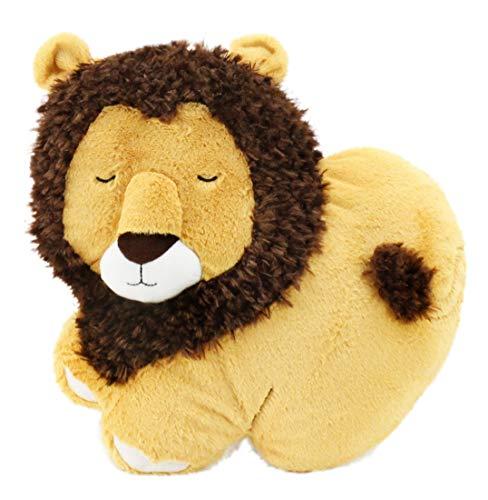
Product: Soft Landing | Backflips |Lion/Panda | 2:1 Reversible Character Plush
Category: Toys & Games | Stuffed Animals & Plush Toys | Stuffed Animals & Teddy Bears
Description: KIDS 3+ Years: Our reversible characters are suitable for children ages 3 years and older.
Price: $36.99
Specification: ProductDimensions:5x14x14.5inches|ItemWeight:15.2ounces|ShippingWeight:15.2ounces(Viewshippingratesandpolicies)|ASIN:B00UN1EOM6|Itemmodelnumber:61227|Manufacturerrecommendedage:36months-10years